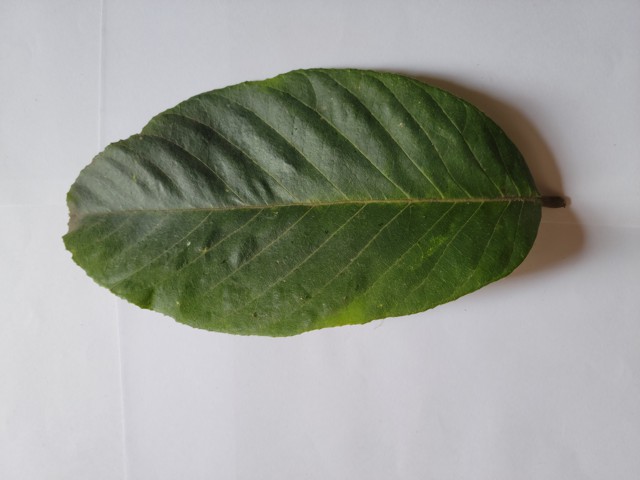
Plant: chapalish